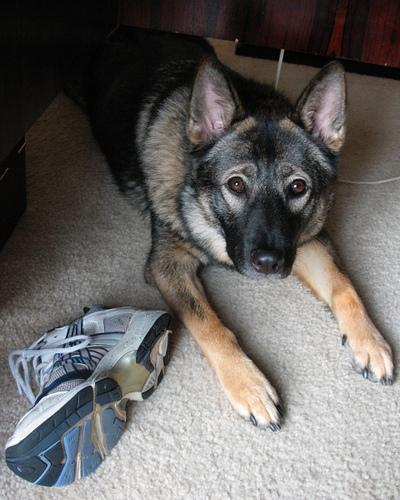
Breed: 217-n000046-Norwegian_elkhound